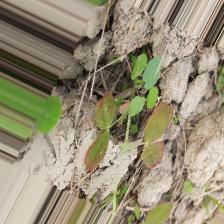
Label: Lentil Rust